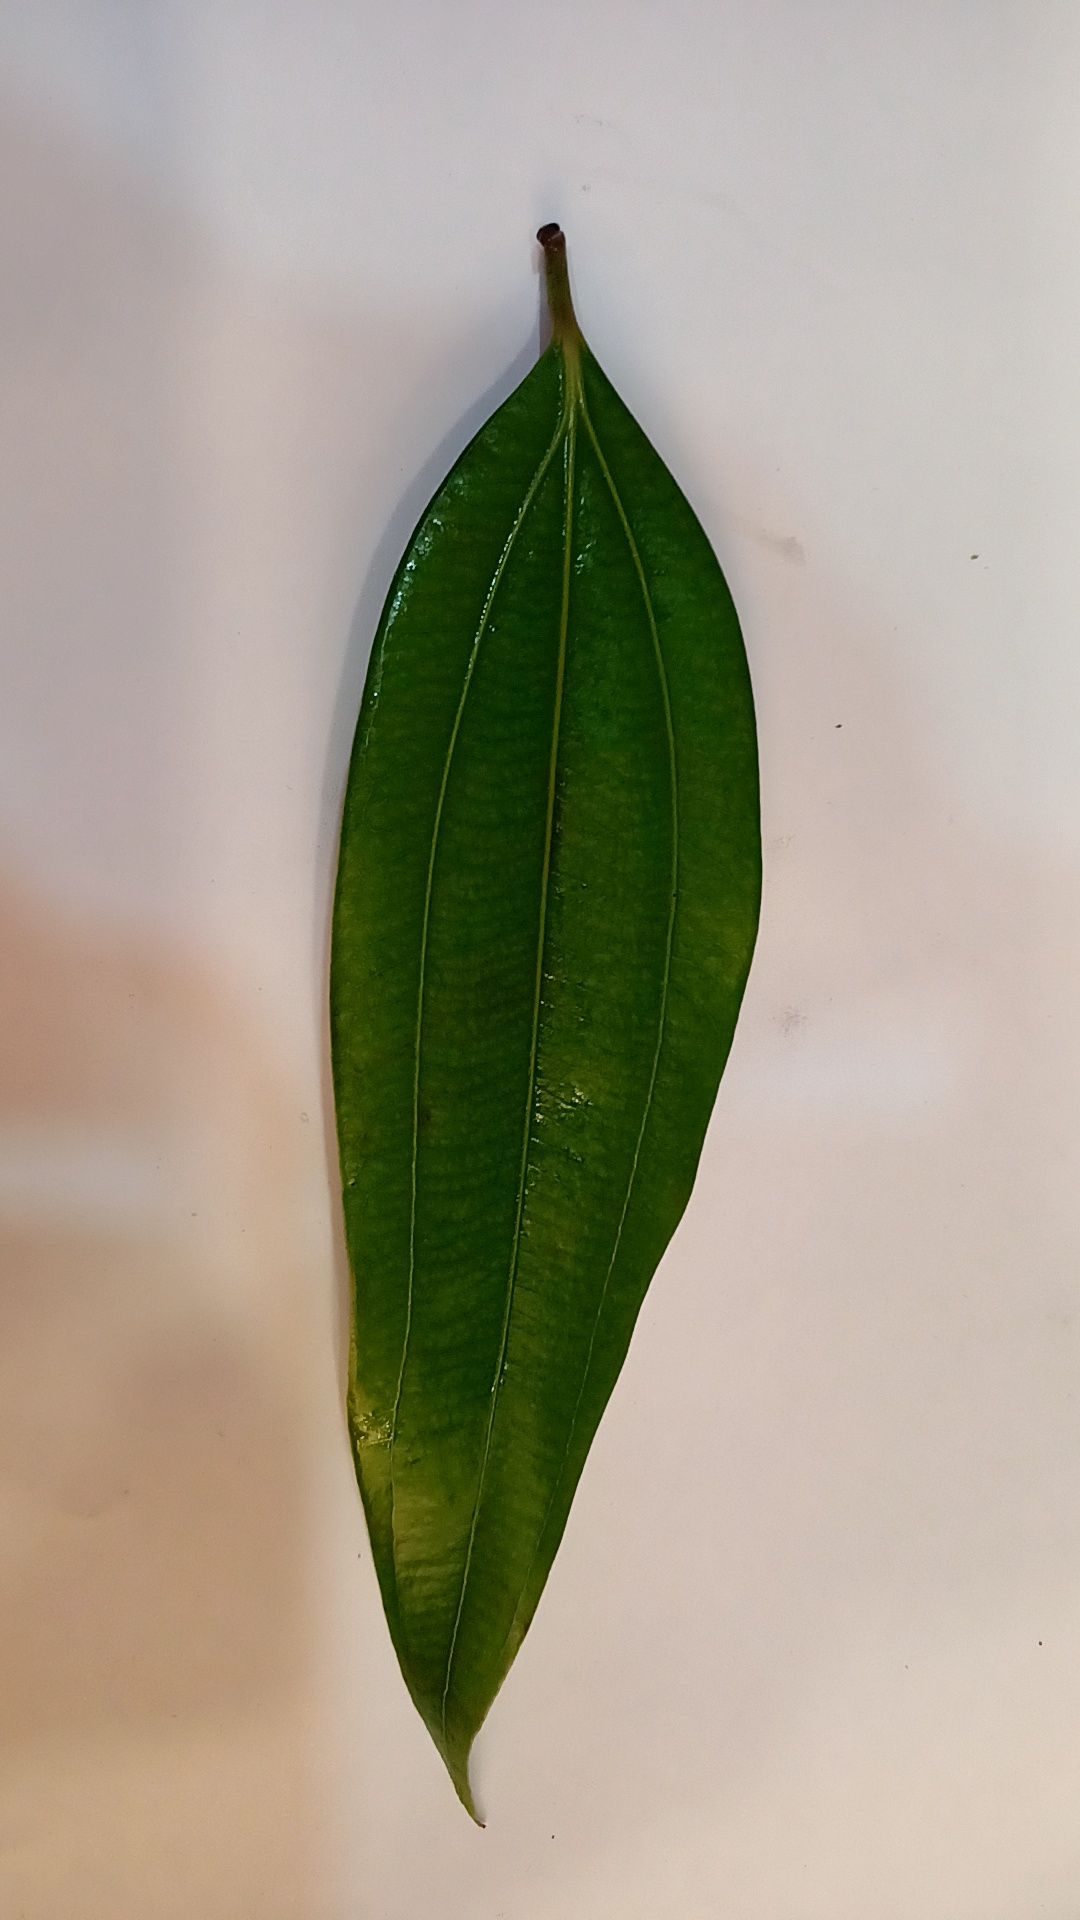
Label: Healthy